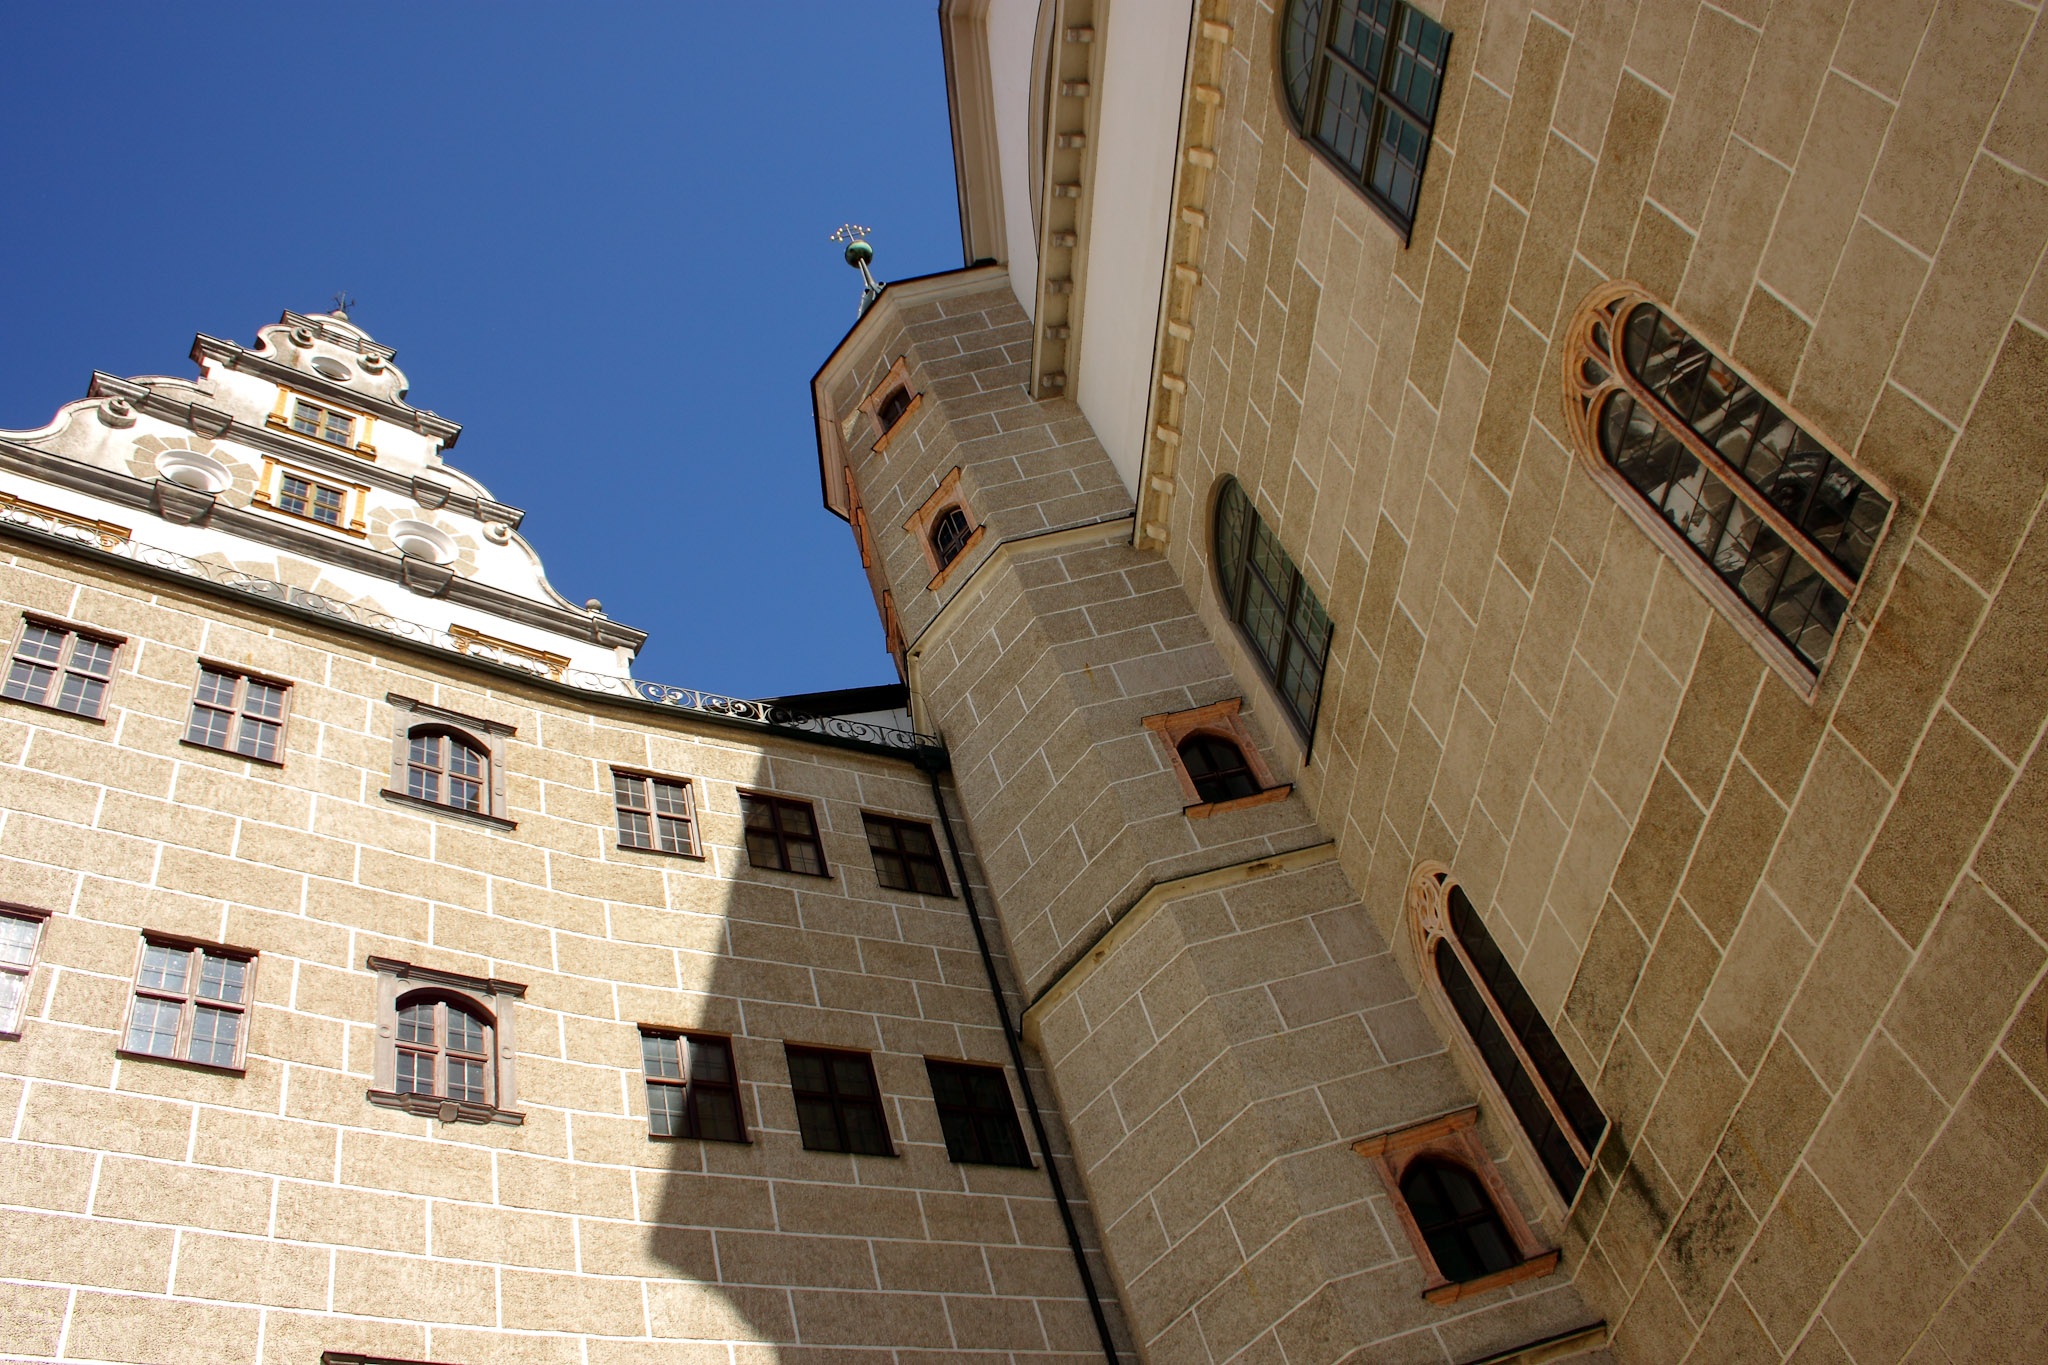
architecture, house, building, wall, castle, facade, brick, bavaria, neuburg on the danube, church religious, ancient history